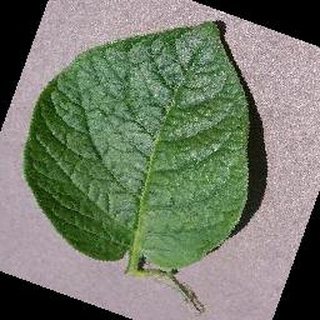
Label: healthy_potato